Eden Center

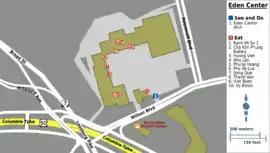
Eden Center map

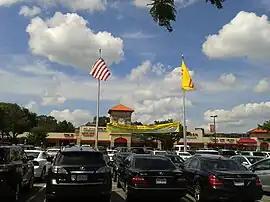
Eden Center

Eden Center is a Vietnamese American strip mall located near the crossroads of Seven Corners in the City of Falls Church, Virginia. Eden Center is the largest Vietnamese commercial center on the East Coast and is considered Falls Church's top tourist destination. The center is home to more than 120 shops, restaurants and businesses catering extensively to the Asian American, especially the Vietnamese-American, population. Eden Center has created an anchor for Vietnamese culture serving the Virginia, North Carolina, Maryland, and Pennsylvania areas, as shown by the large number of phở soup restaurants, bánh mì delicatessens, bakeries, markets, as well as Vietnamese-American cultural events that are regularly held at the center.